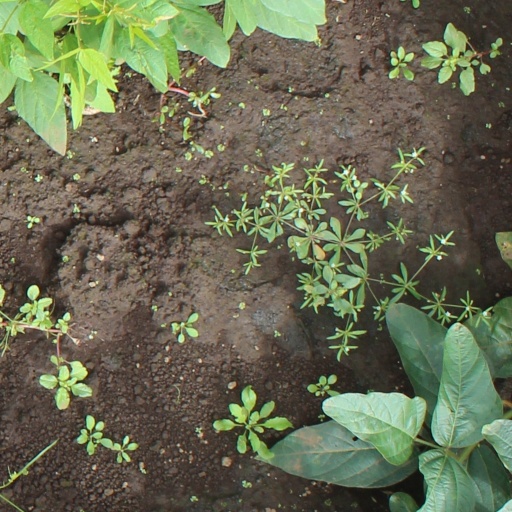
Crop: soybean